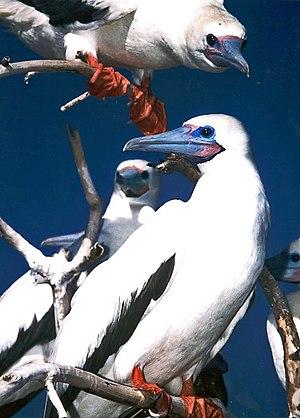
Le Fou à pieds rouges est une espèce d'oiseaux marins appartenant à la famille des Sulidae.
Les Suliformes sont un ordre d'oiseaux reconnu par diverses autorités taxinomiques après le congrès 2010 de l'American Ornithologists' Union.
Les Sulidae sont une famille d'oiseaux constituée de 3 genres et 10 espèces de fous.